Los Angeles River

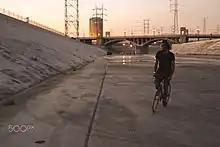
River channel at sunset

The ongoing efforts to revitalize the river began in earnest in approximately 2002. A number of city and county departments, committees and non-profit organizations have led the revitalization efforts. Since the 1938 floods and the subsequent concreting of the river channel, actual restoration of the River to its natural state is no longer possible or necessarily desirable, in most of the 51 mile river, lest new flooding occur.